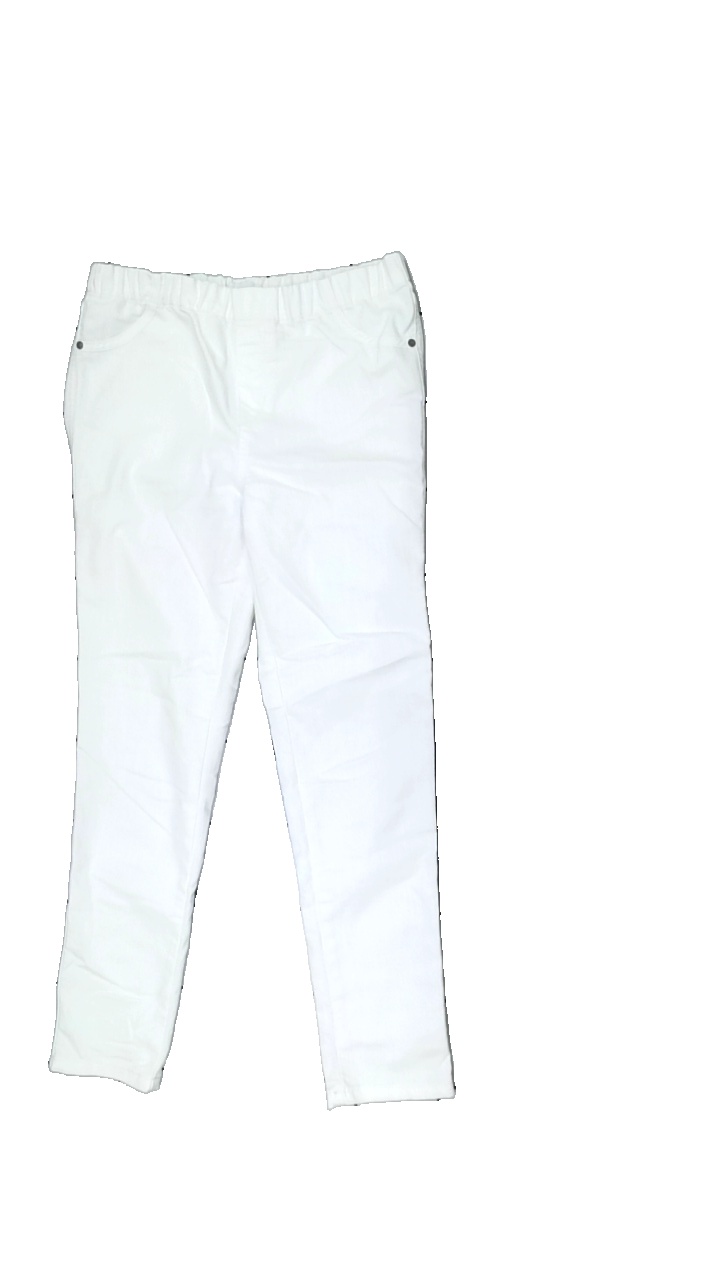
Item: Jeans (Ladies)
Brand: Laura Kent
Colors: White
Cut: Regular
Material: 100%cotton
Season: Spring
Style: Denim
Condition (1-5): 5
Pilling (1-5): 5
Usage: Reuse
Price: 100-150